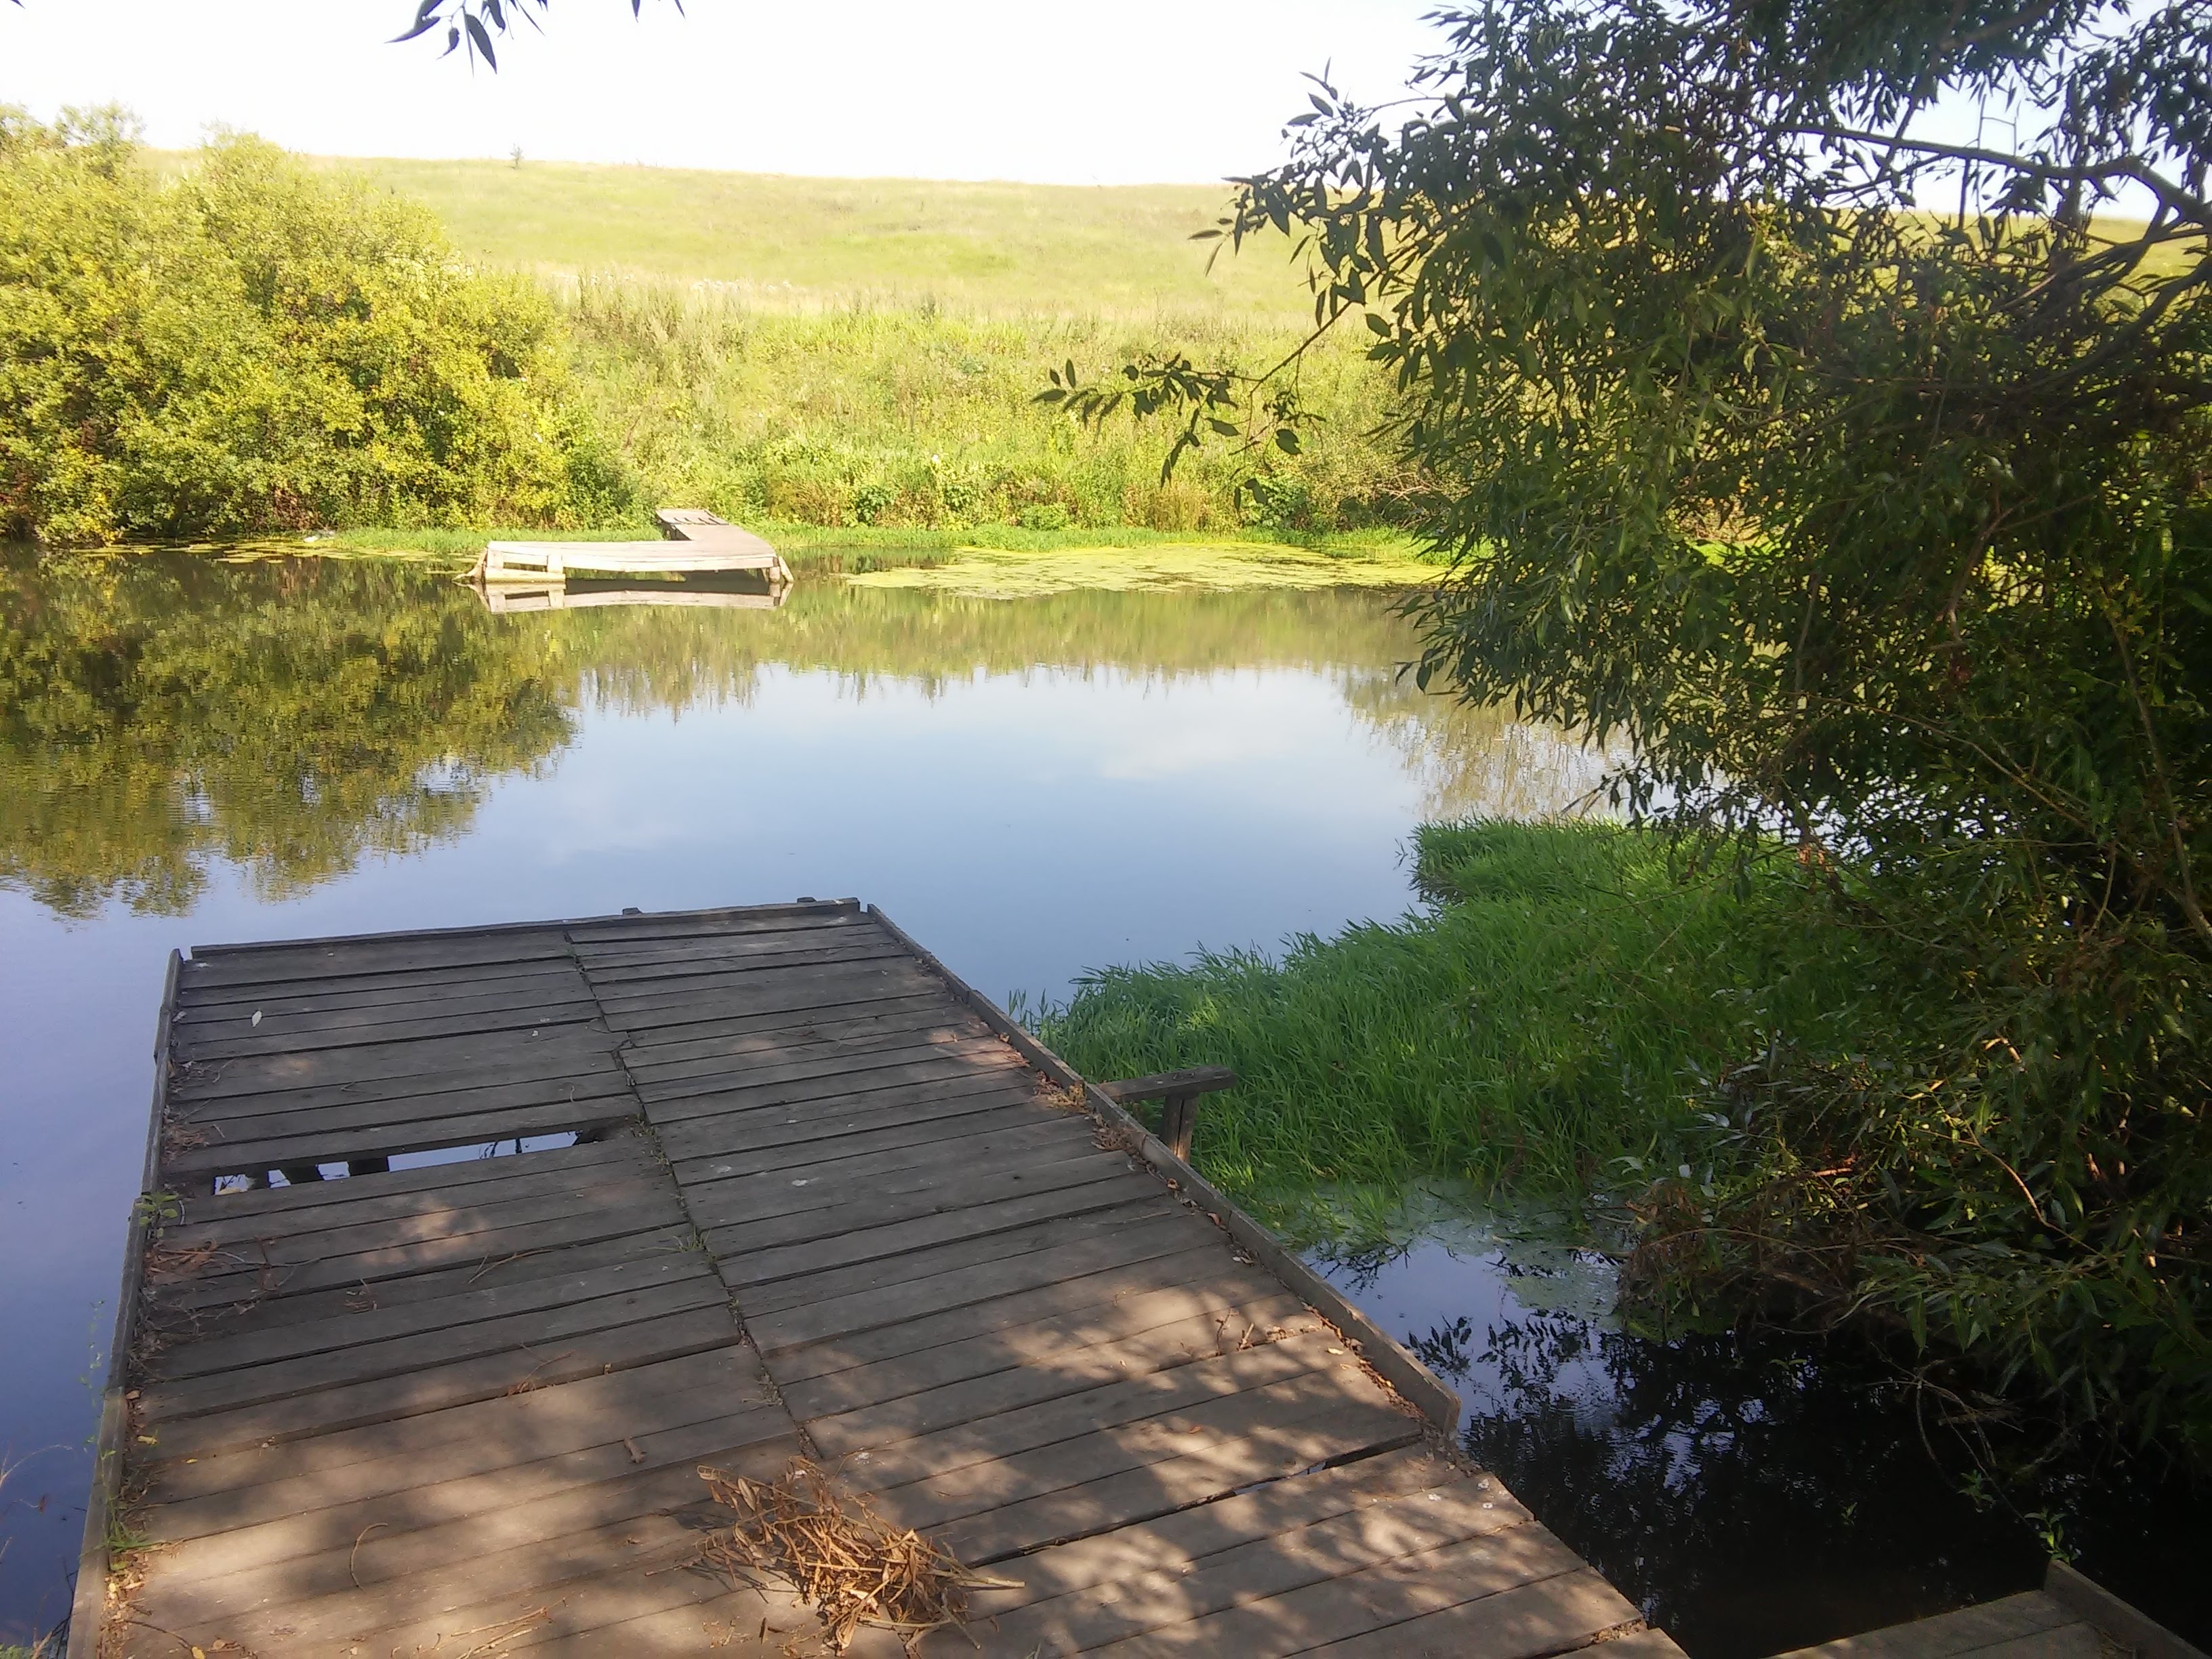
river, bridge, natural landscape, nature, water, vegetation, nature reserve, natural environment, water resources, bank, wilderness, lake, tree, reflection, wetland, pond, grass, waterway, watercourse, marsh, bayou, landscape, bog, boardwalk, real estate, sunlight, plant, walkway, dock, channel, reservoir, floodplain, fen, swamp, vehicle, forest, state park